Agape Lodge

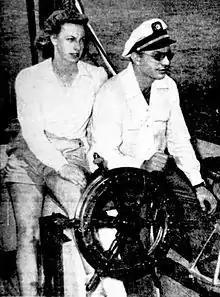
Hubbard and Northrup aboard the schooner "Blue Water II" in Miami, Florida, June 1946.

In April 1946, Hubbard and Northrup left for Florida, taking with him $10,000 drawn from the Allied Enterprises account to fund the purchase of the partnership's first yacht. Weeks passed without word from Hubbard. Louis Culling, another O.T.O. member, wrote to Karl Germer to explain the situation: